Fort Grey

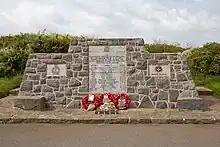
Monument to the loss of on the night of 16/17 January 1974

The Fort Grey tower, like the other two Guernsey Martello towers, Fort Saumarez and Fort Hommet, was intended as a keep for the battery in which it was placed. The Guernsey Martellos are smaller than the British towers, with the Fort Saumarez and Fort Hommet towers being smaller than the Fort Grey tower. Each mounted a 24-pounder carronade on the roof to protect the battery. Fort Saumarez and Fort Hommet also have exterior staircases up to the second floor.